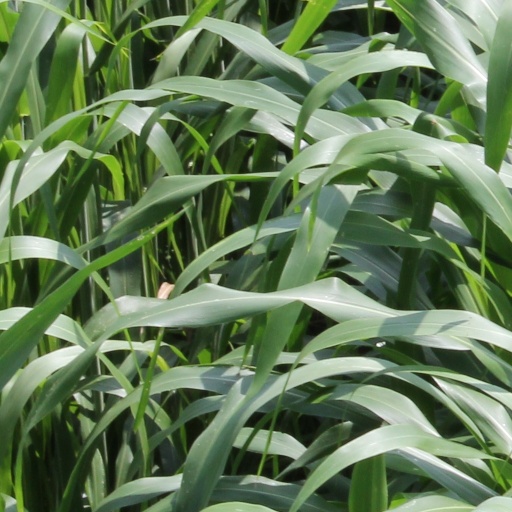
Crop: sorghum